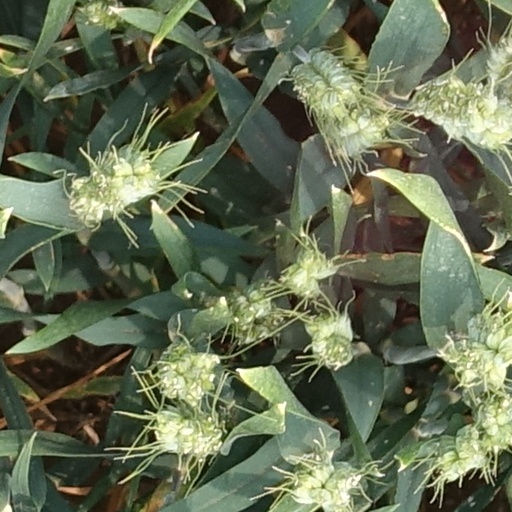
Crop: wheat